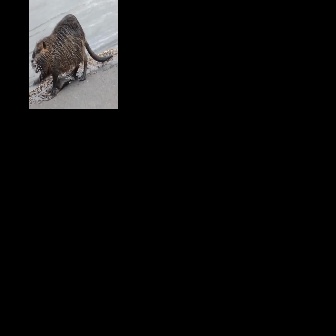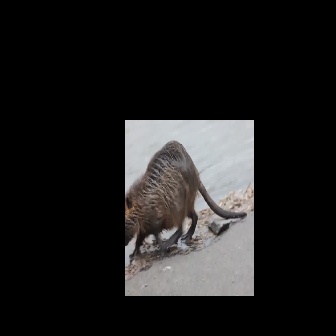
  Please identify the target specified by the bounding box [30,13,113,96] in the first image and locate it in the second image. Return the coordinates in [x_min,y_min,x_max,y_max] format.
Answer: [125,140,246,261]